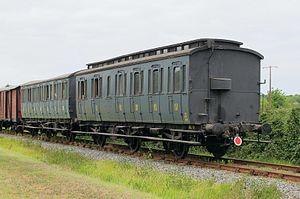
Les voitures C7 tf 15062 et B2C4 5231 en ligne au Train des Mouettes vers Breuillet (17) le 18 septembre 2016.
Les voitures à compartiments ex-Prusse de la SNCB désignent un grand nombre de voitures à portières latérales, sans intercirculation, à trois essieux et caisse en bois tôlée des chemins de fer prussiens attribuées à la Belgique dans le cadre des réparations après la Première Guerre mondiale.
Le Train des Mouettes est un train touristique associatif circulant depuis 1984 sur les 21 kilomètres de voie ferrée qui séparent Saujon de La Tremblade sur la ligne de Saujon à La Grève.